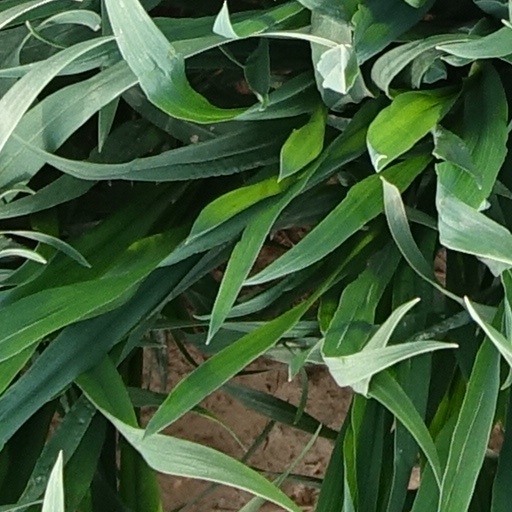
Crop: wheat